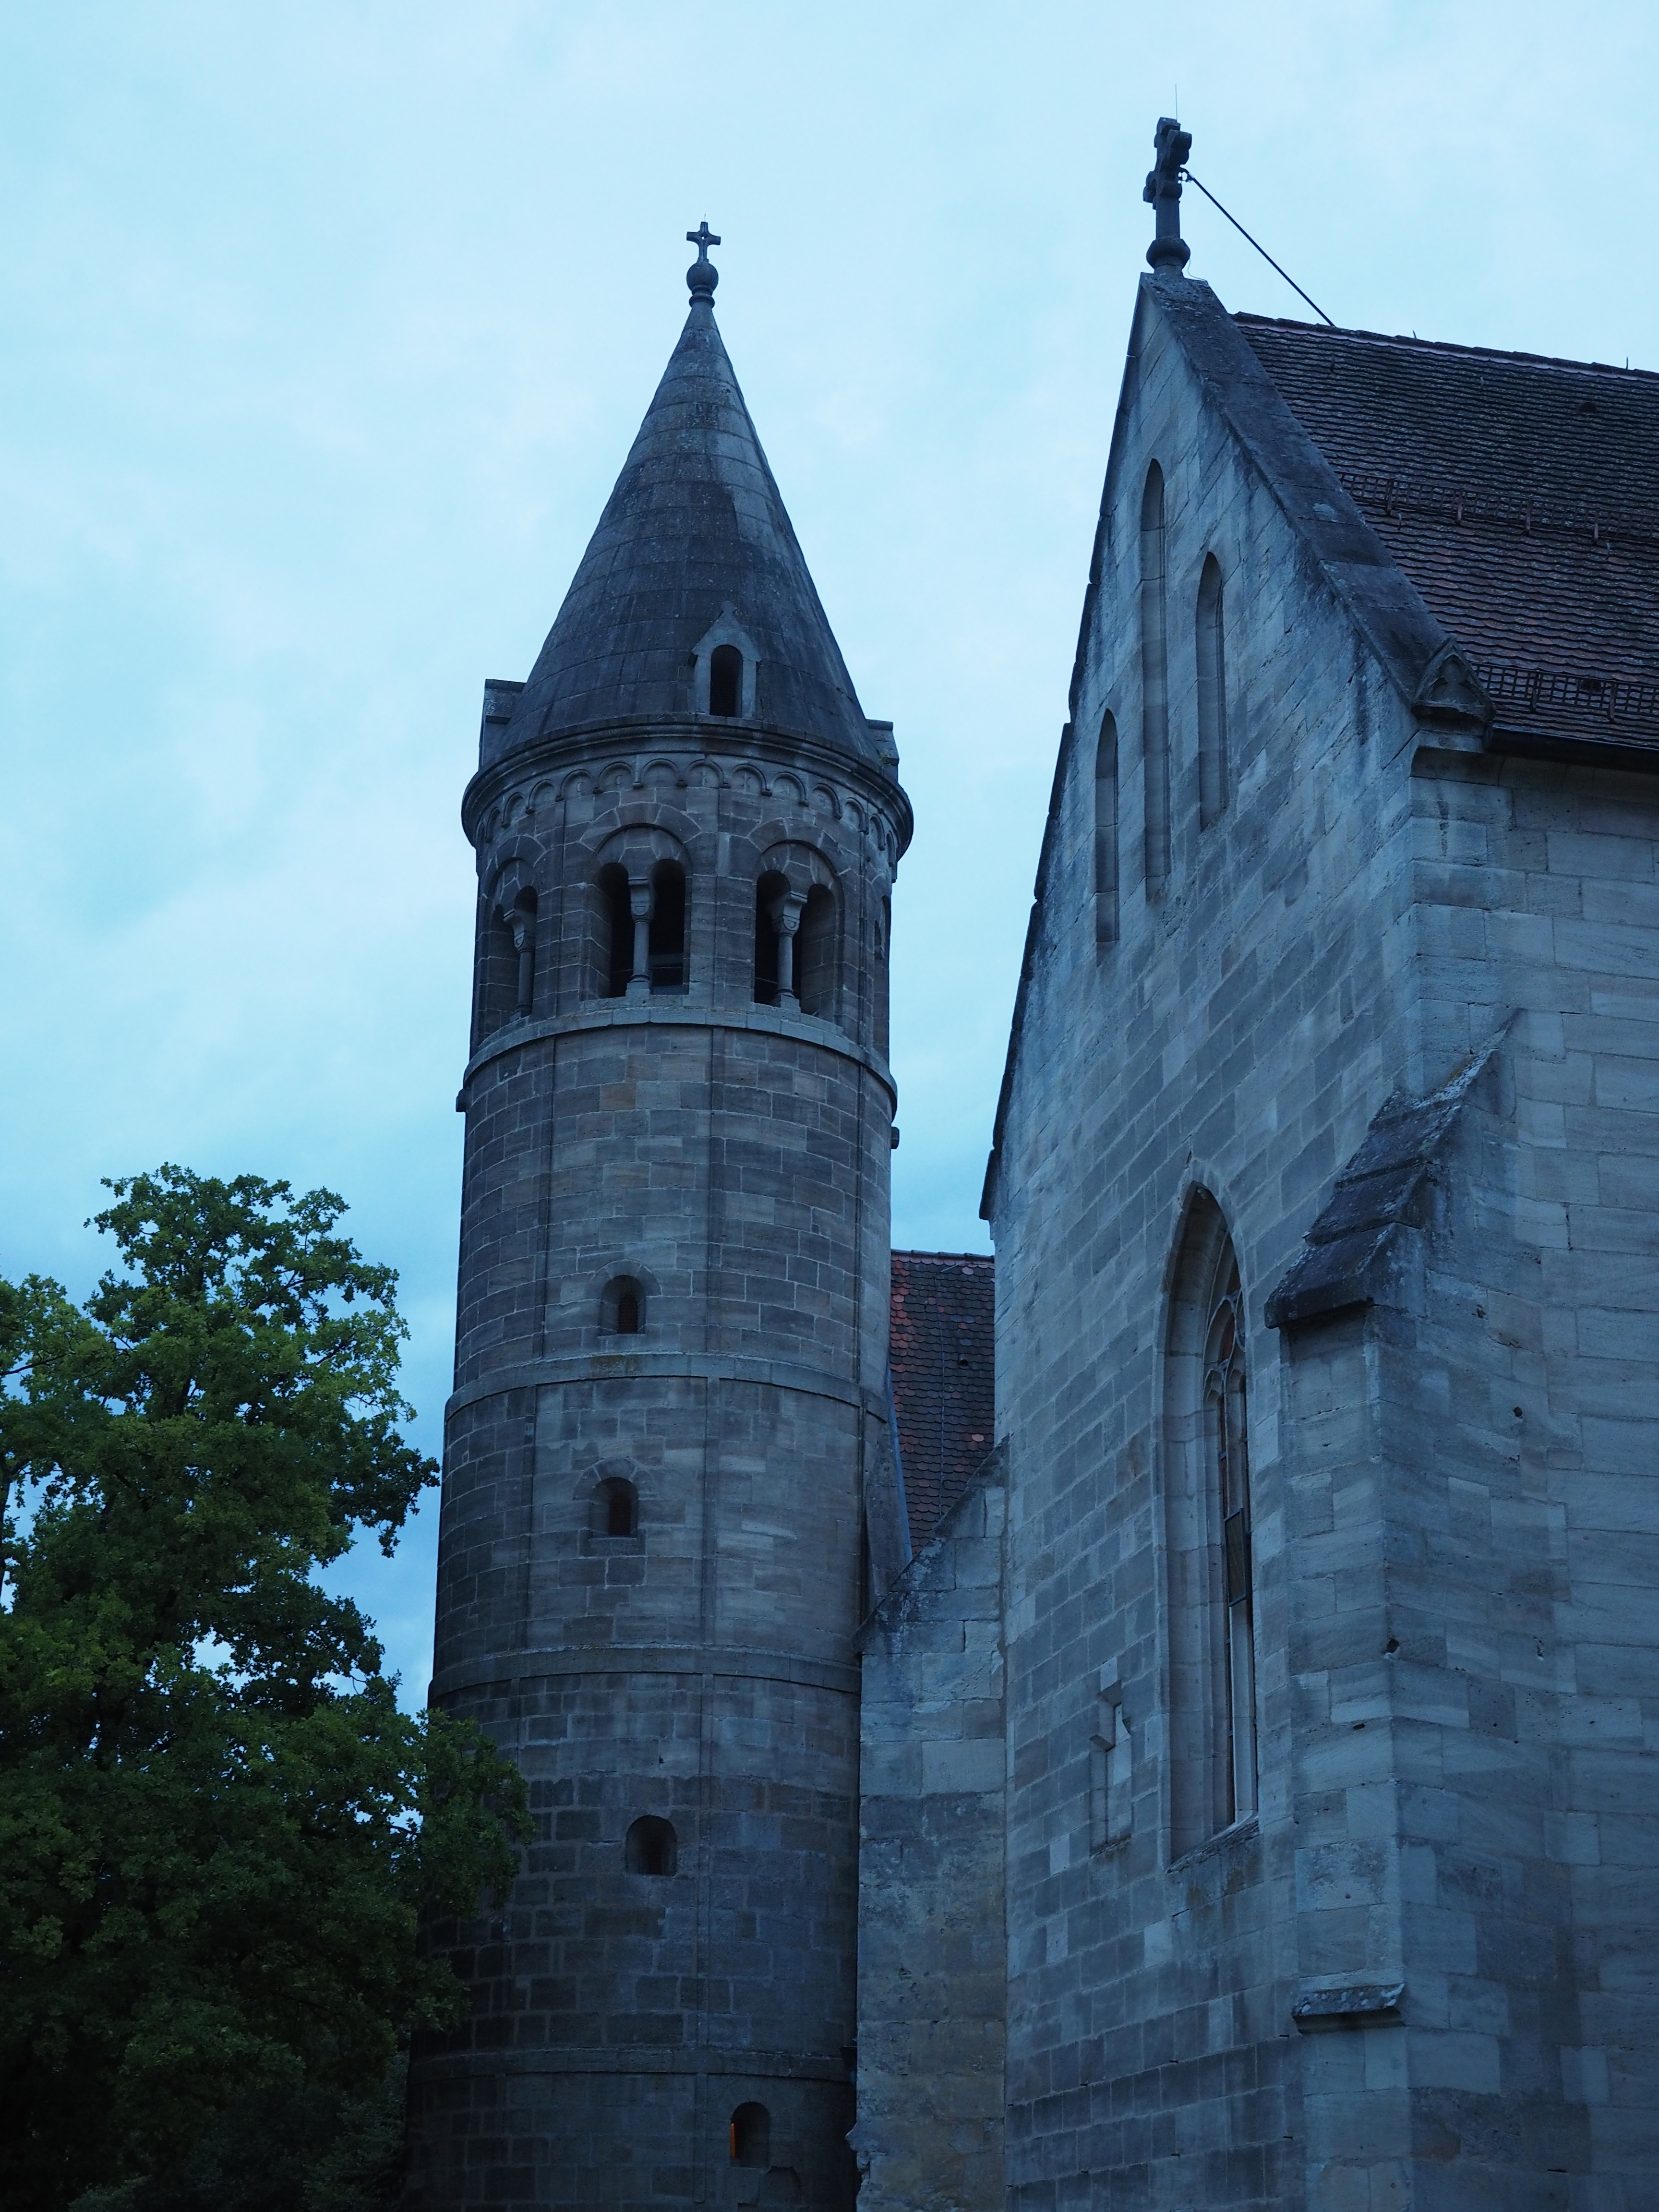
architecture, building, tower, romantic, castle, blue, church, cathedral, chapel, place of worship, bell tower, spire, steeple, monastery, germany, benedictine monastery, baden wurttemberg, haunted castle, house monastery, monastery of lorch, lorch, house of hohenstaufen